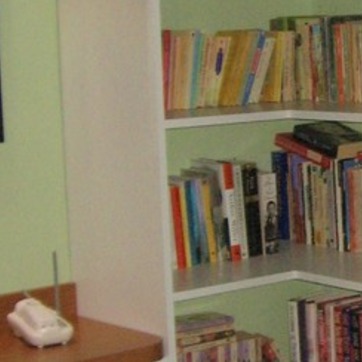
Material: paper